Louvre Palace

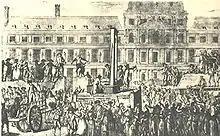
First execution with guillotine at Place du Caroussel, August 1792

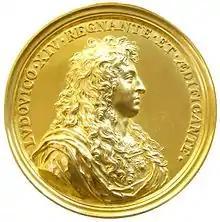
Medal of Louis XIV by Jean Varin (1666), made at the Louvre mint

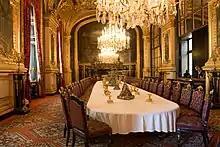
Dining room of the

In 1303, the Louvre was the venue of the second-ever meeting of France's Estates General, in the wake of the first meeting held the previous year at Notre-Dame de Paris. The meeting was held in the on the ground floor of the castle's western wing. In 1593, another session of the Estates General was held in the Louvre, one floor up compared with 1303 following reconstruction as the Lescot Wing. That session, however, was without the presence of King Henry IV and organized by the Catholic League with a view to replacing him. The next session of the Estates General in 1614–1615 was held in the larger room of the Hôtel du Petit-Bourbon, in effect a contiguous dependency of the Louvre at that time.